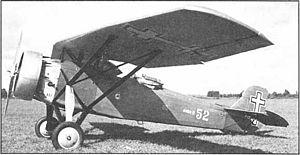
L'ANBO IV est un avion militaire de l'entre-deux-guerres, conçu en Lituanie en 1932 par Antanas Gustaitis et fabriqué par la Karo Aviacijos Tiekimo Skyrius.